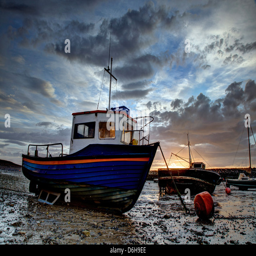
boats at low tide in the harbor